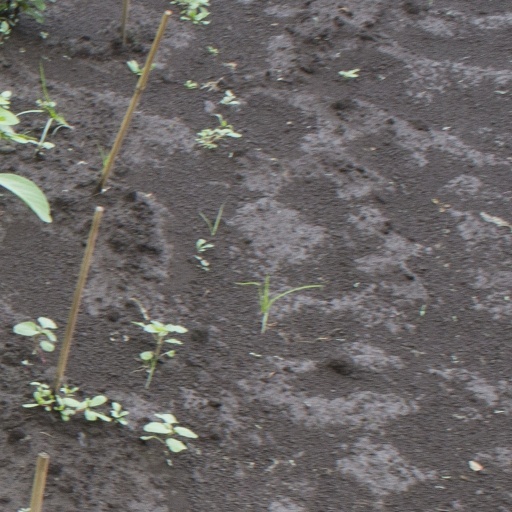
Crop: soybean